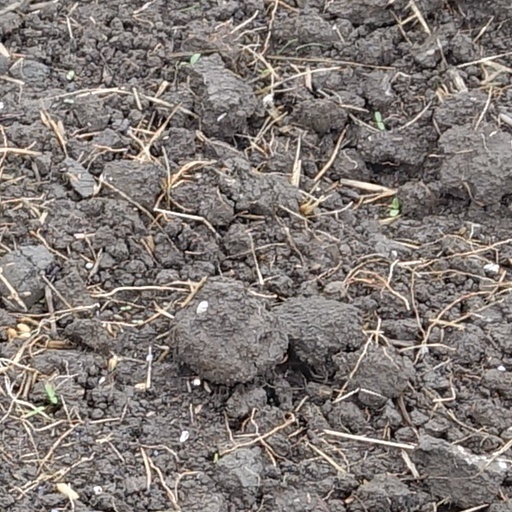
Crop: wheat